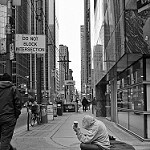
Label: street